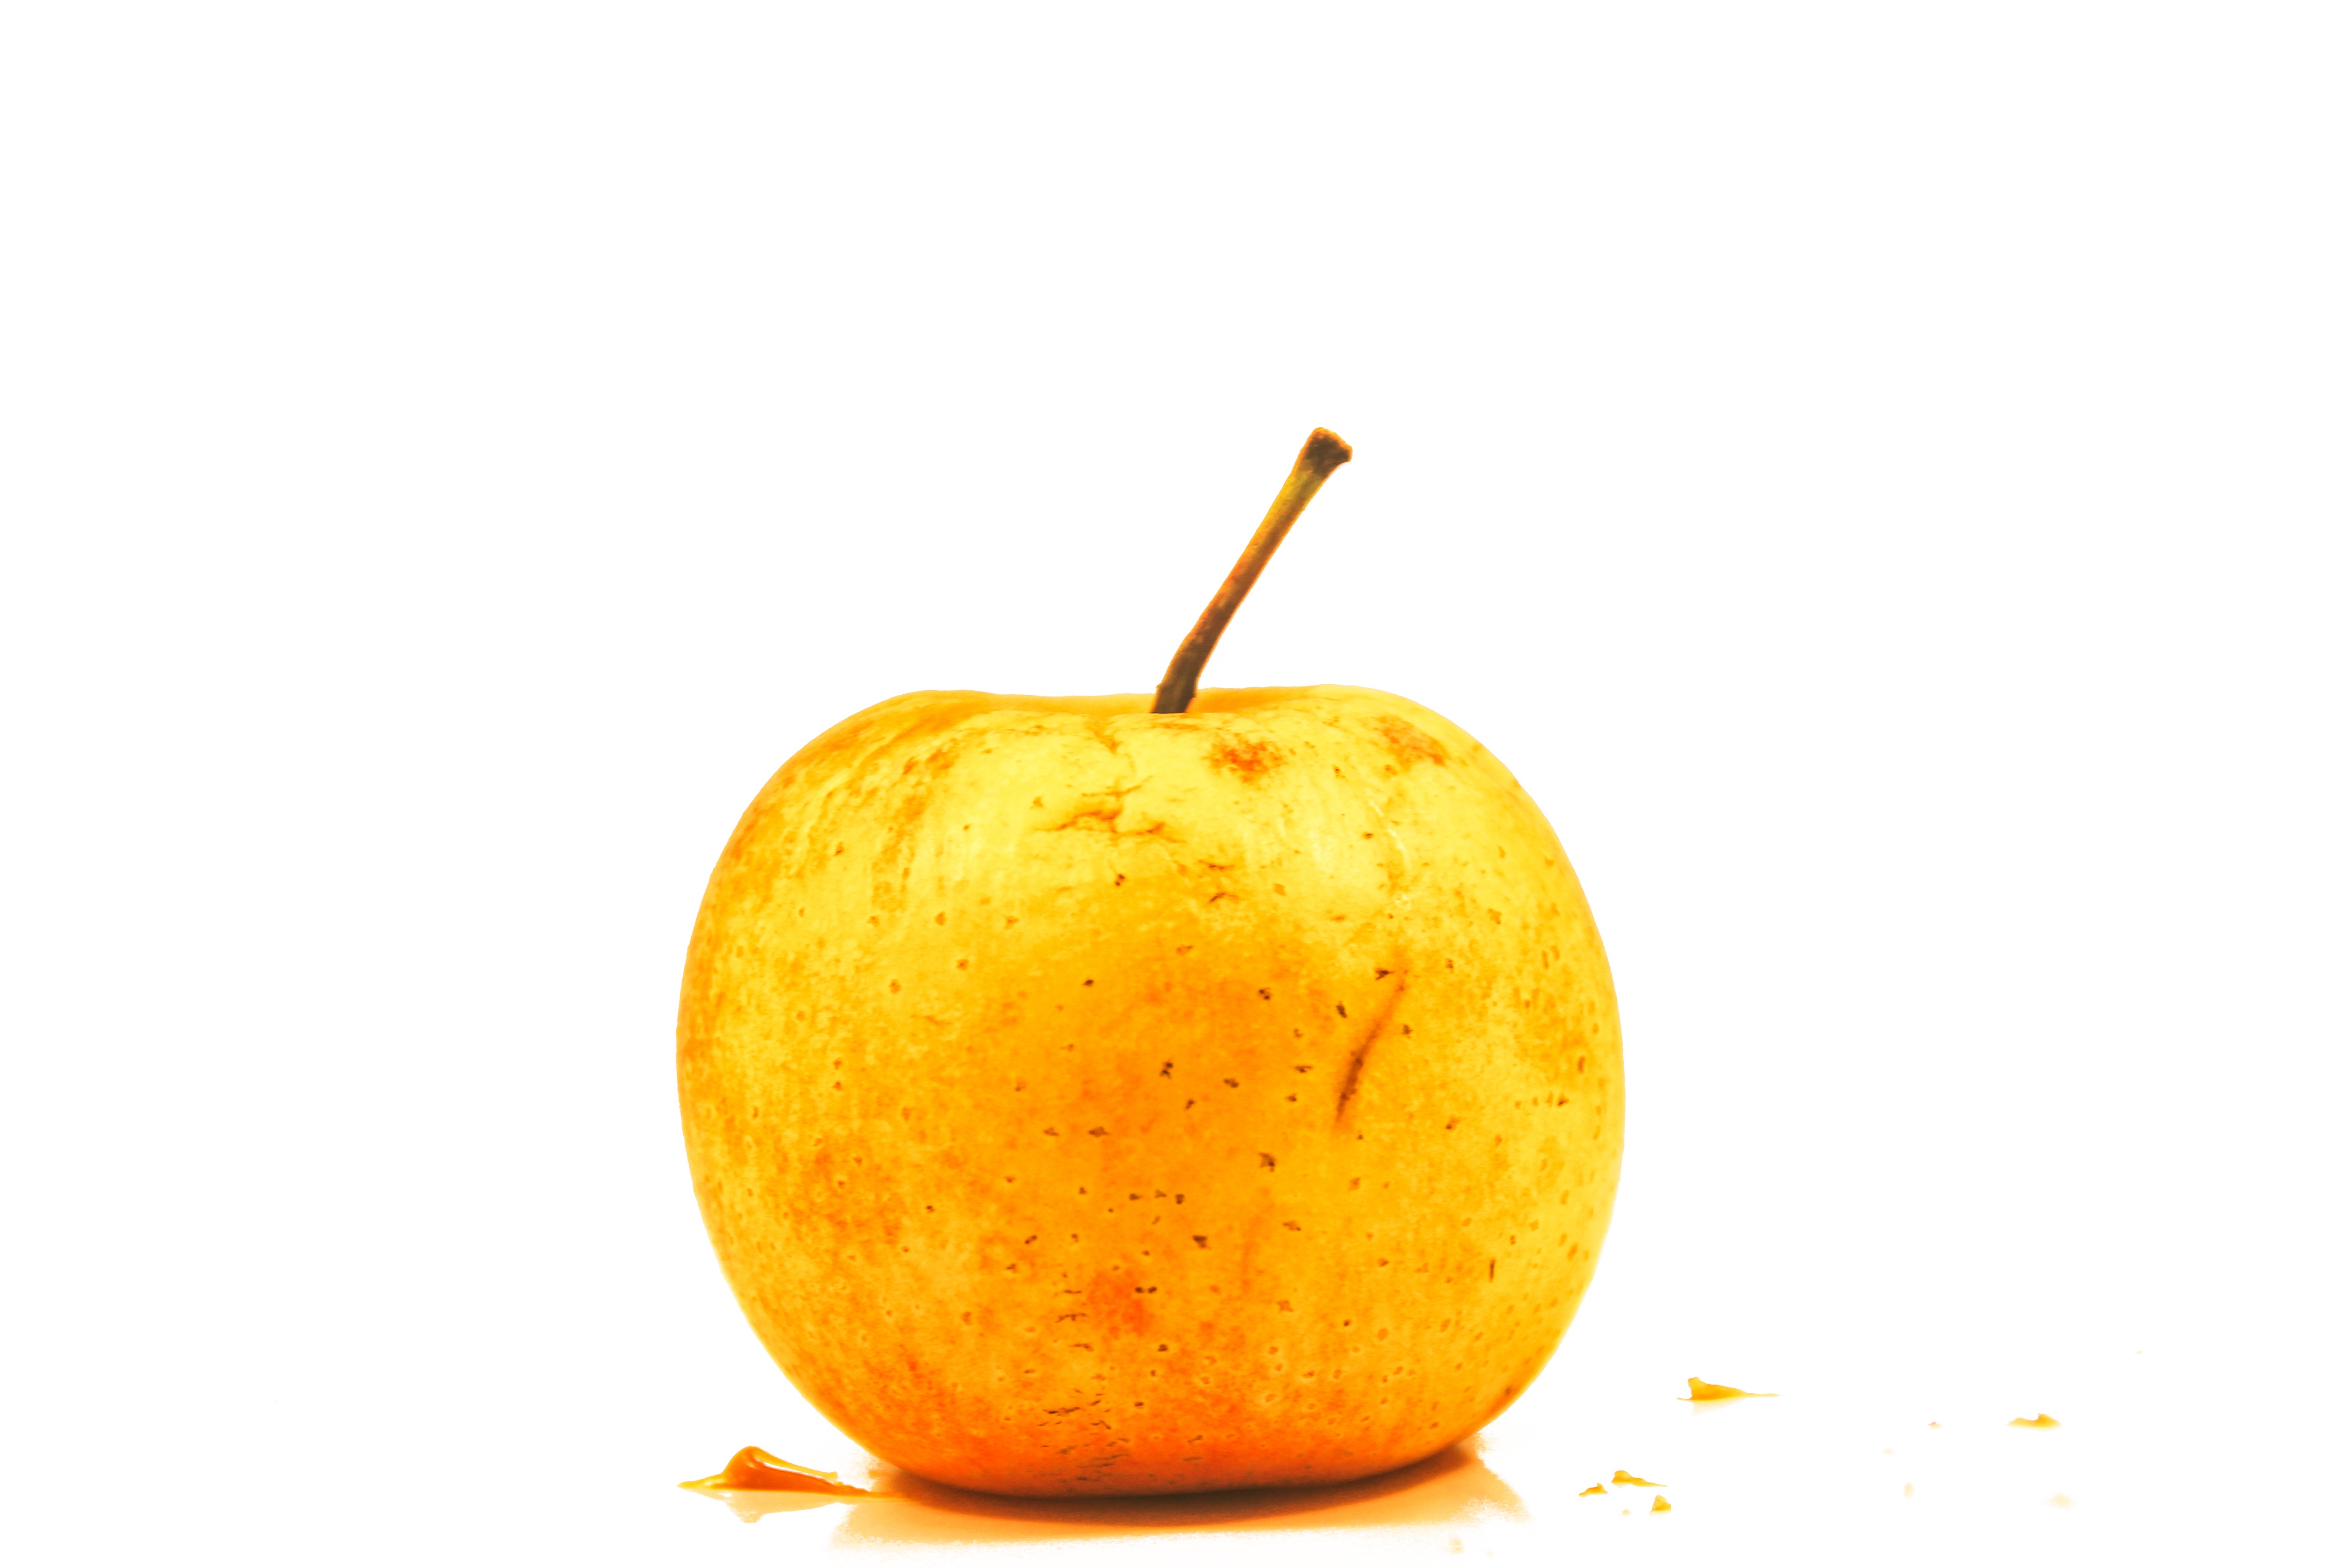
apple, nature, plant, white, fruit, food, produce, yellow, pear, dessert, eat, power, fruit tree, image, flavor, white background, flowering plant, food product, free image, land plant